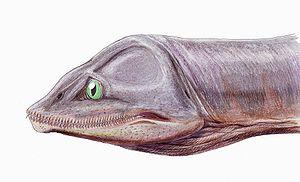
Cette liste de Plésiosaures est une liste complète des différents genres classés dans l'ordre des Plesiosauria, en excluant les termes vernaculaires. Cette liste inclut tous les genres reconnus et acceptés, mais aussi les genres aujourd'hui considérés comme invalides, douteux, ou qui ne sont pas formellement publiés, ainsi que les « synonyme Junior » et les genres qui ne font plus partie des Plésiosaures.